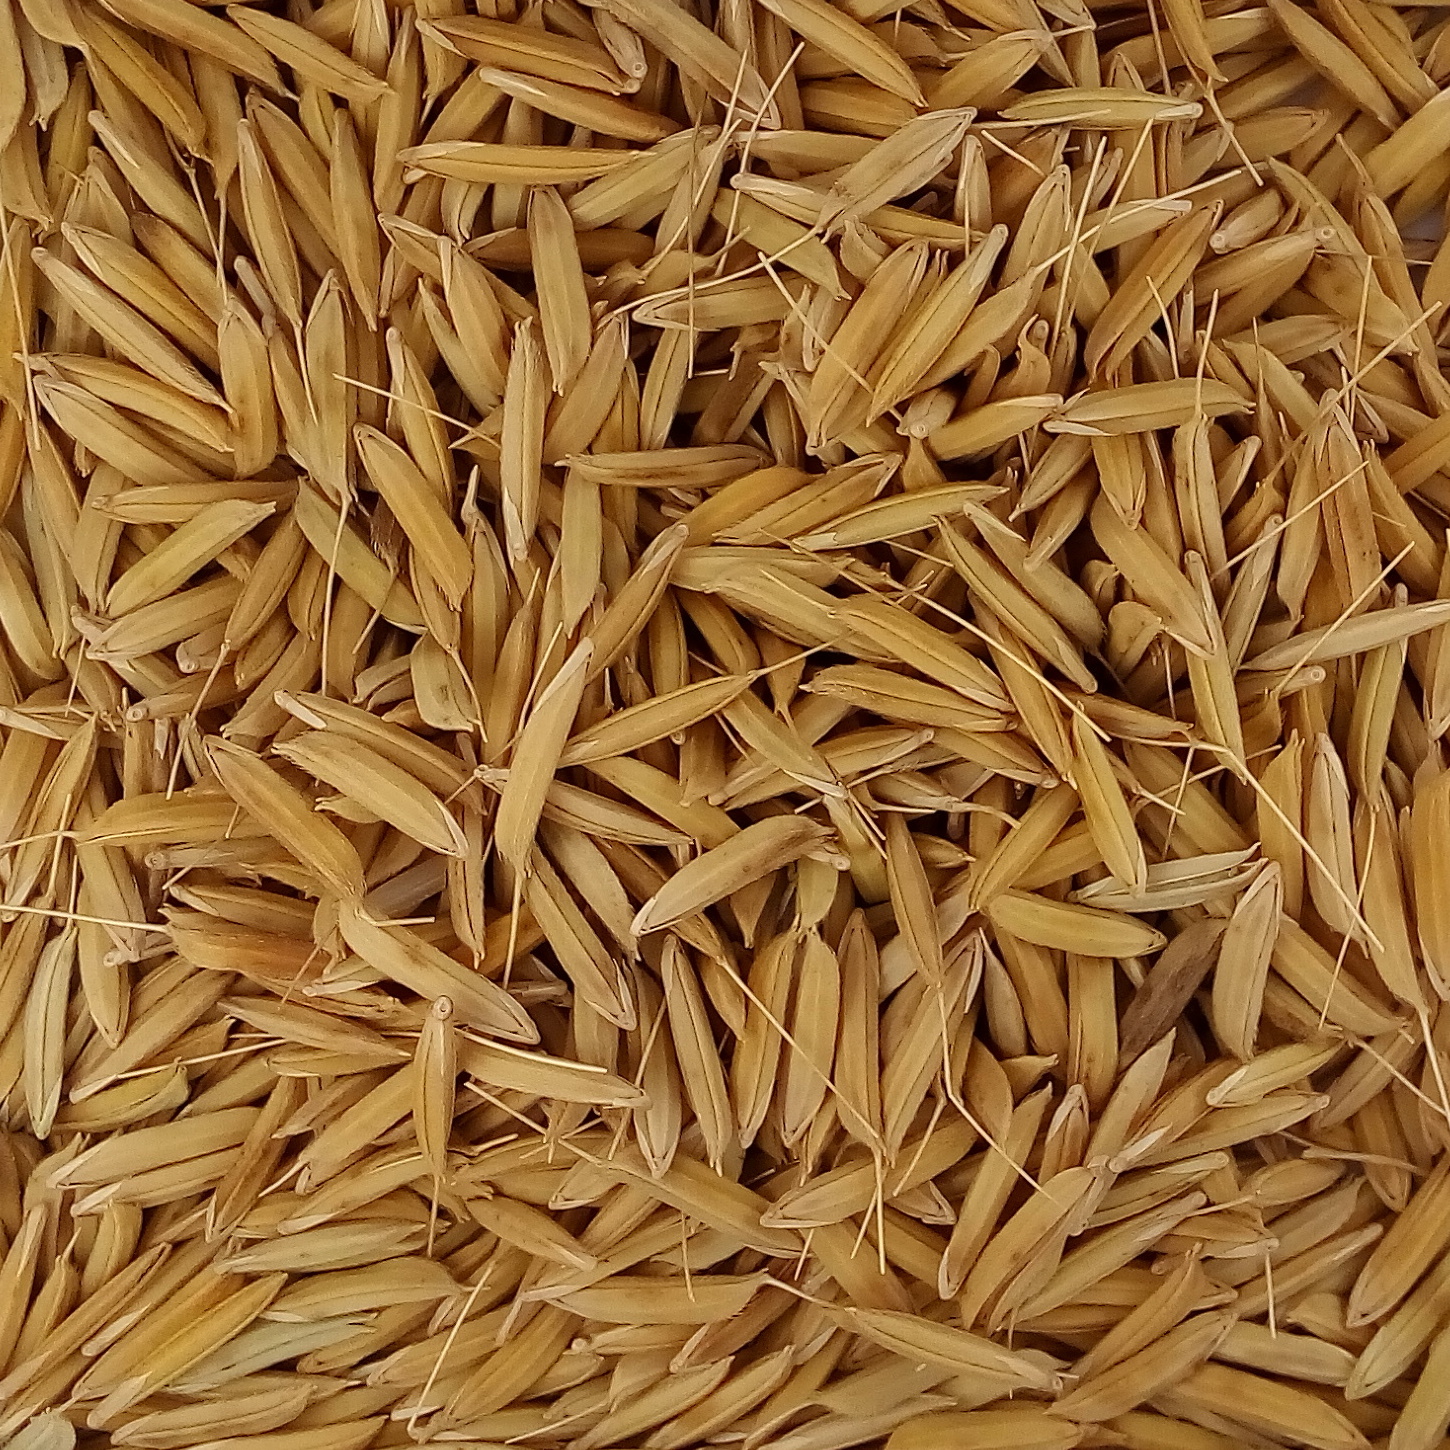
Rice seed variety: 1728